Tigray war

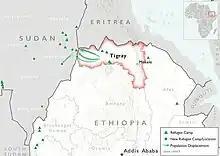
Map showing refugee camp locations. Thousands of people fled across the Ethiopia–Sudan border.

On 30 October, it was reported that Dessie had fallen to the TDF. However, control over the city was not immediately certain, with the federal government denying its capture and reports of fierce fighting coming from the town. On 31 October, the TDF claimed to have captured Kombolcha, a town east of Dessie, and the Ethiopian government accused the TDF of massacring over 100 youths in the town. On the same day, the Amhara regional government declared a state of emergency, which included a region-wide curfew.